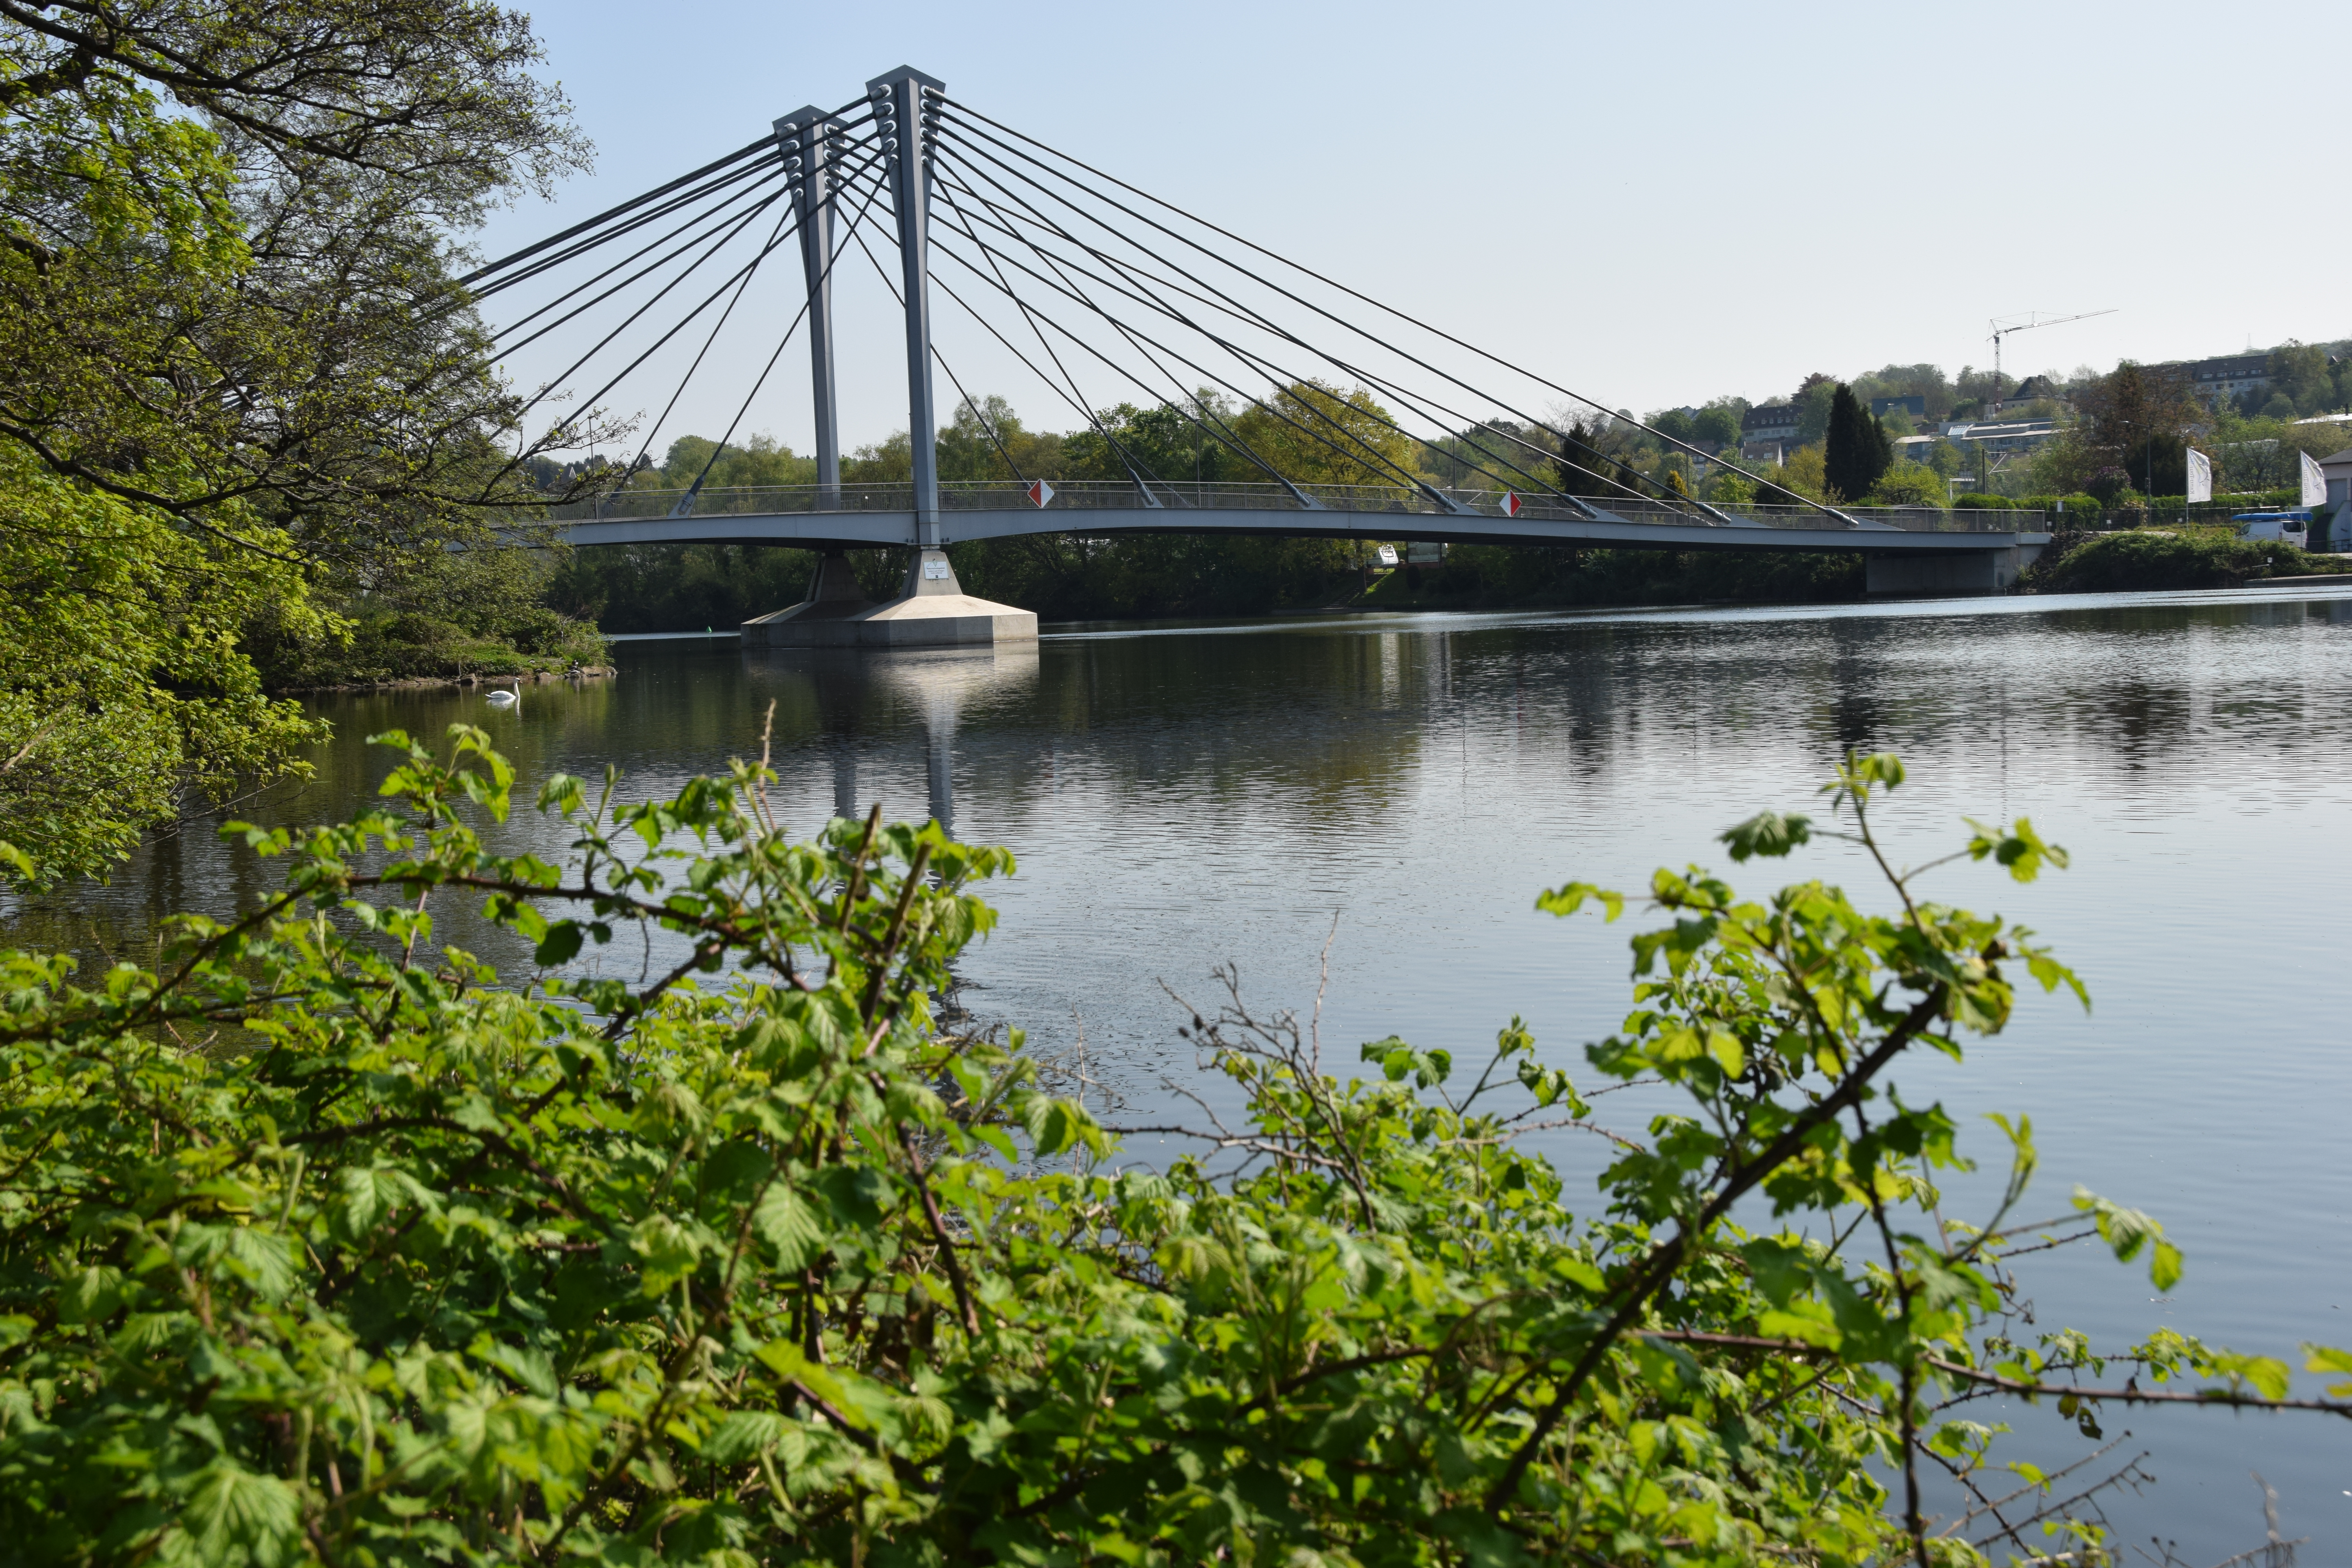
natural, water, sky, plant, water resources, tree, lake, vegetation, natural landscape, watercourse, bank, grass, fluvial landforms of streams, waterway, bridge, city, reservoir, landscape, wilderness, channel, girder bridge, spring, nonbuilding structure, concrete bridge, extradosed bridge, suspension bridge, horizon, leisure, tourism, road, canal, reflection, lacustrine plain, loch, cable stayed bridge, fixed link, shrub, river